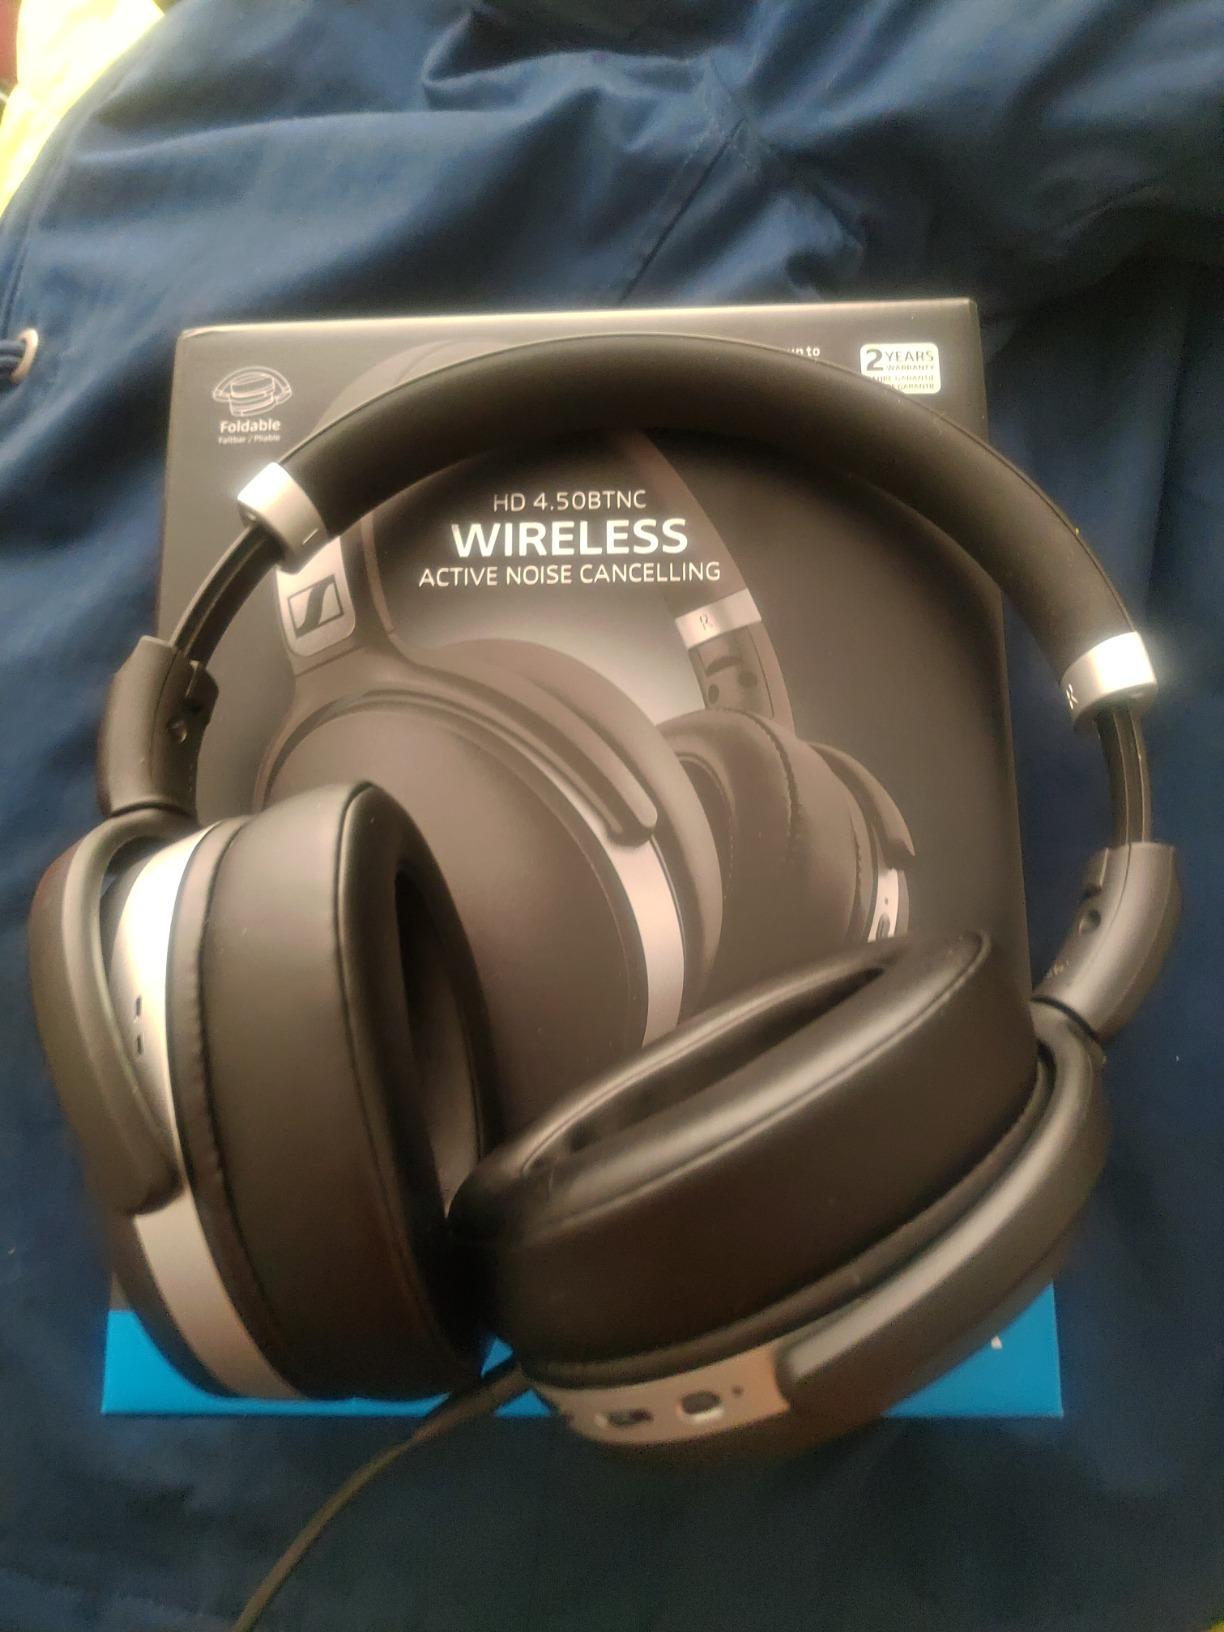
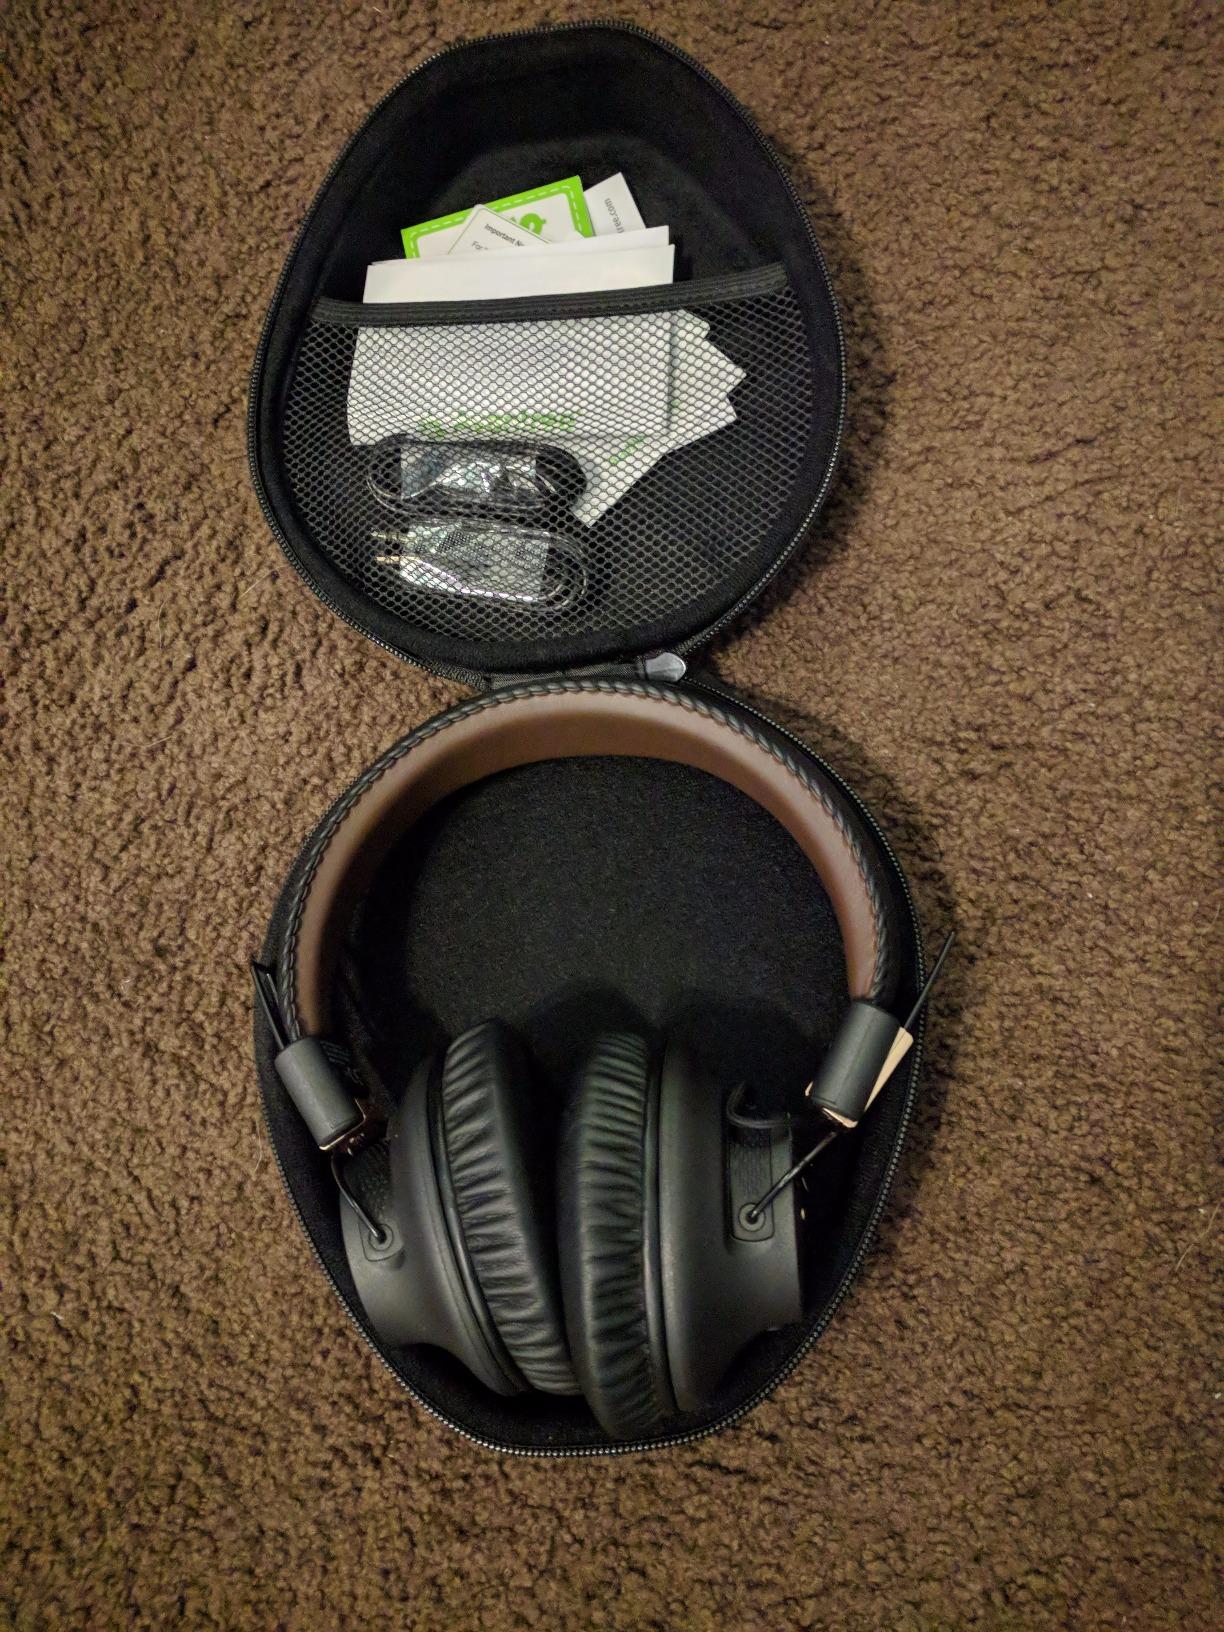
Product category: headphones
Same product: no